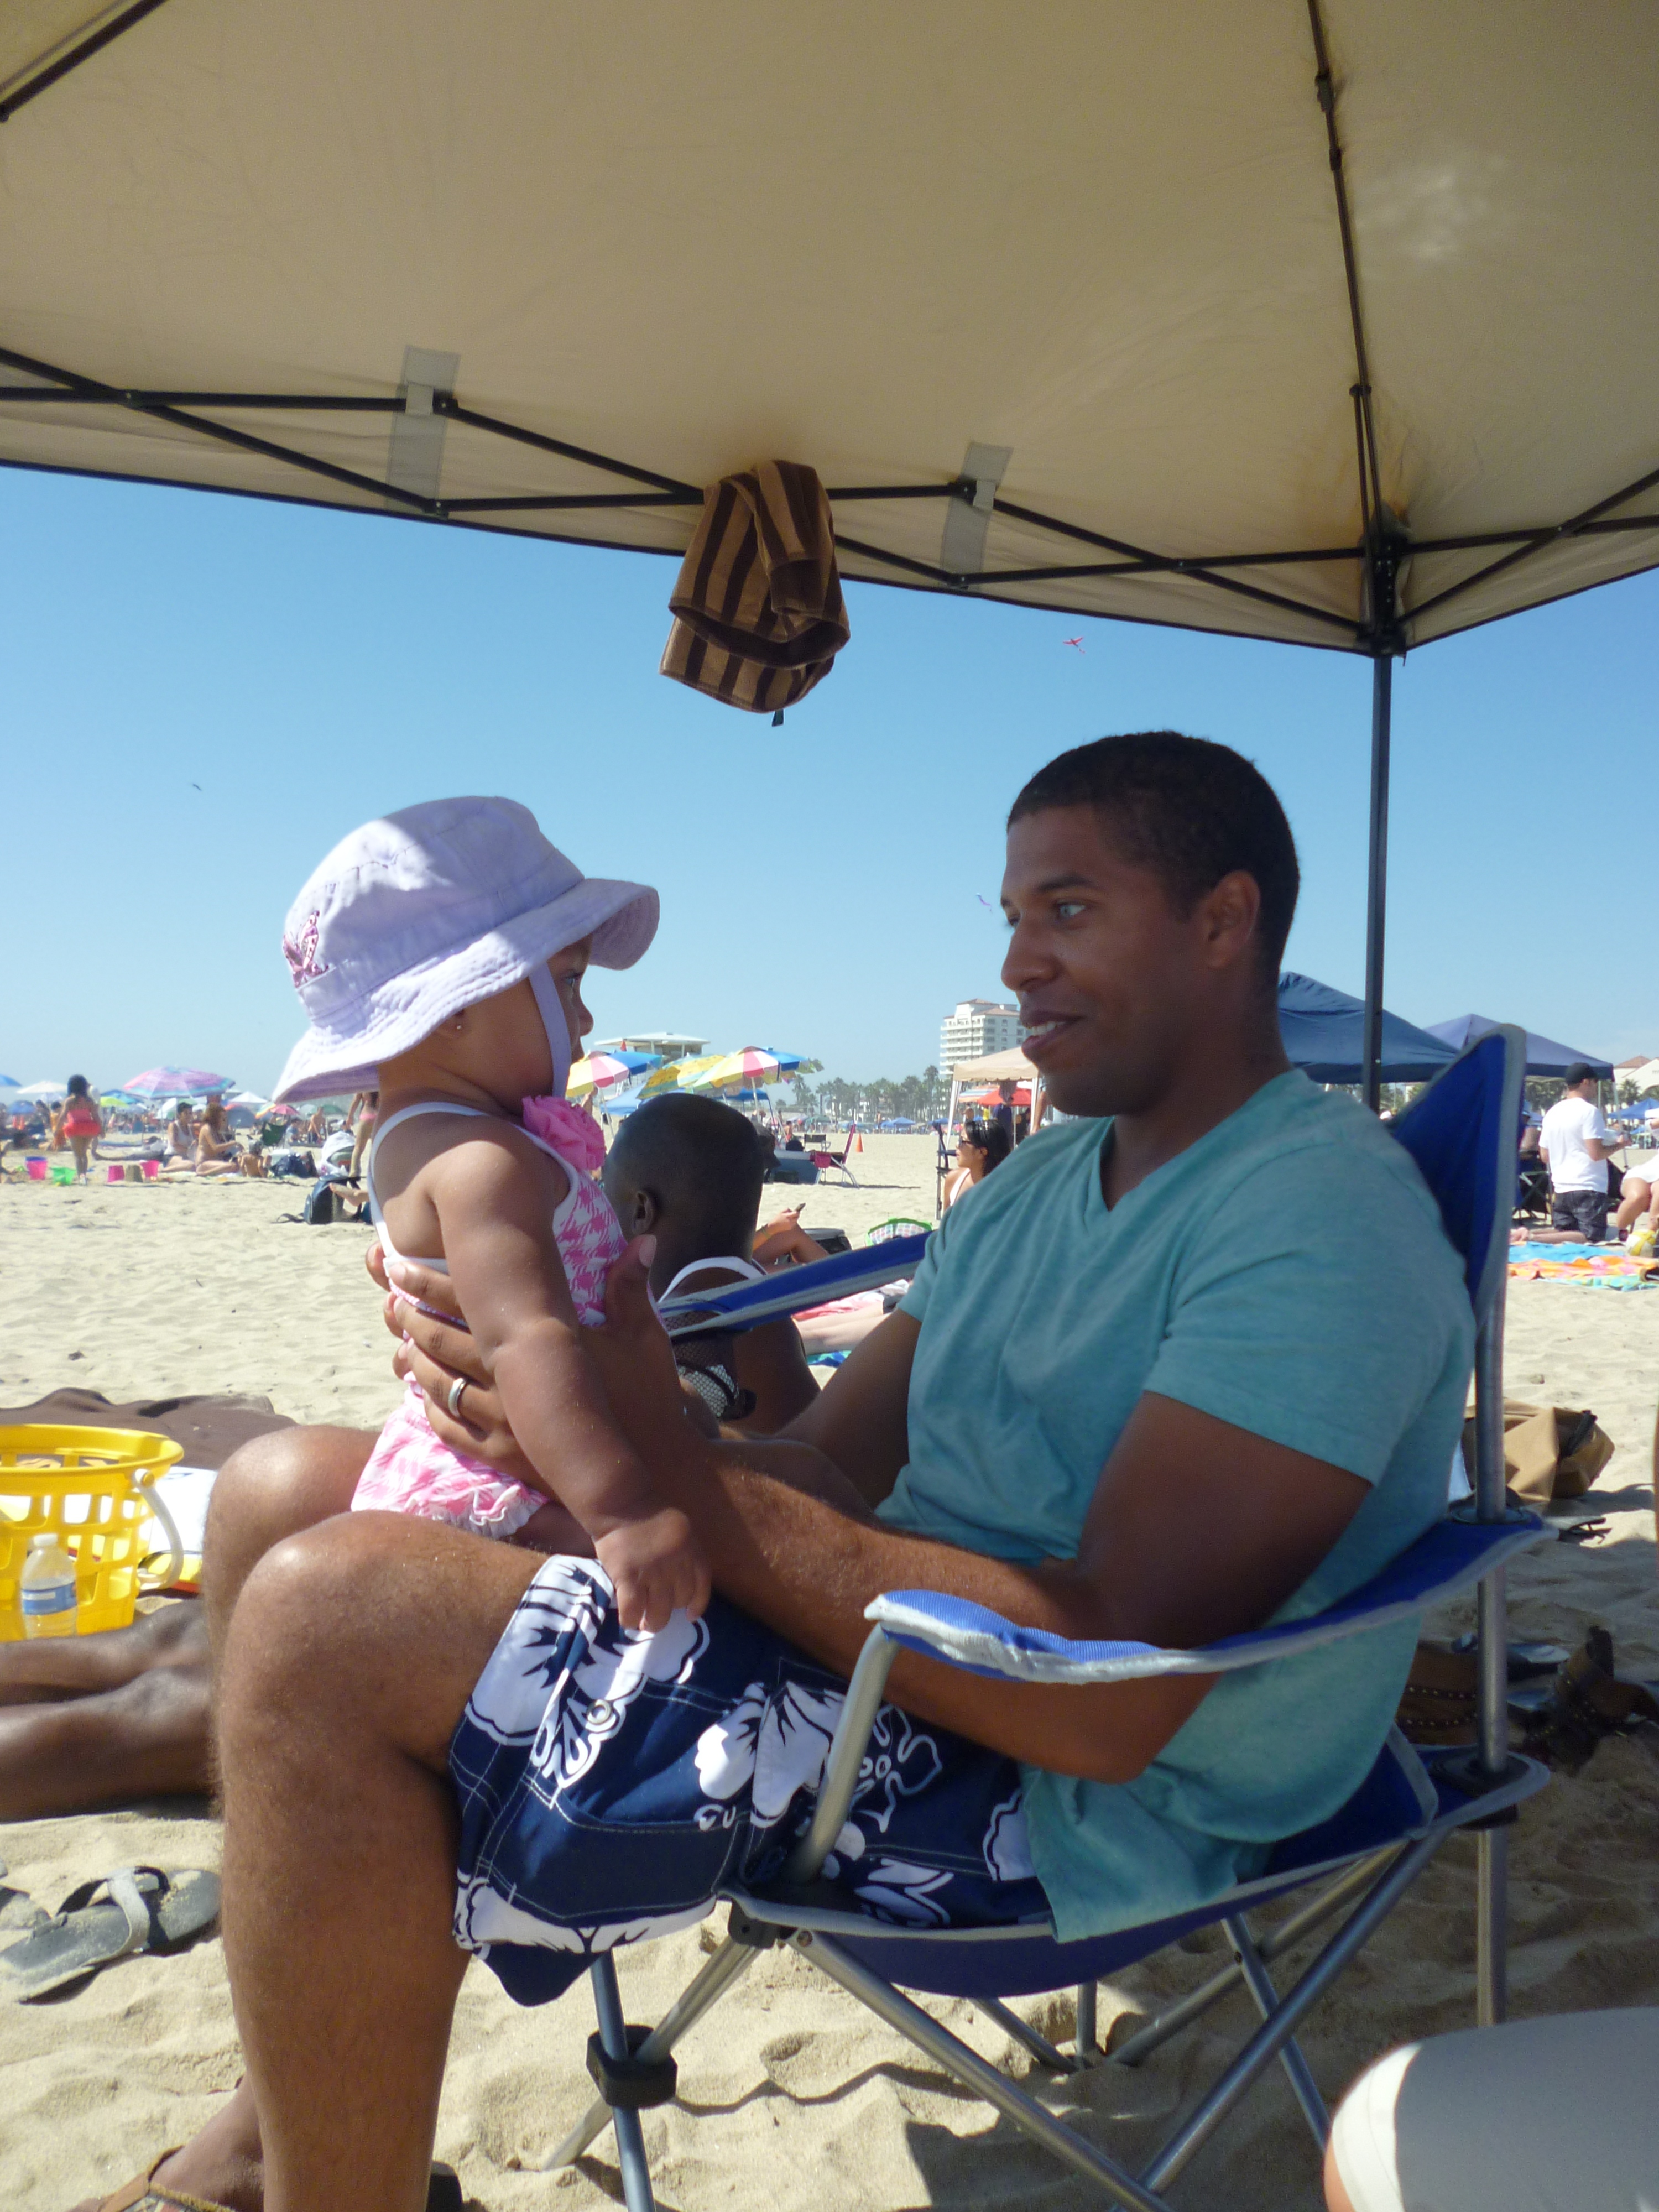
beach, vacation, vehicle, picnic, creativecommons, day, association, huntington, witness, activities, jehovah, congregation, jw, theocratic